Shelly Beach (Manly)

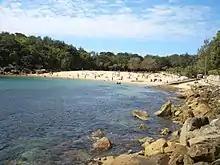
Shelly Beach, Manly

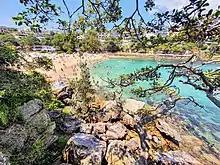
Beautiful protected beach perfect for snorkeling and swimming

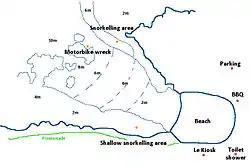
Shelly Beach location map

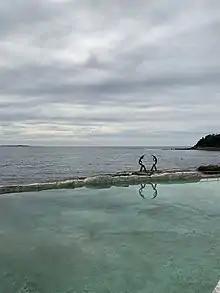
The now repaired Sea Nymphs sculpture at Fairy Bower Pool

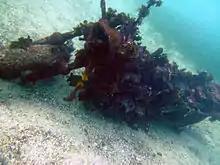
Motorbike 'wreck' at Shelly

Shelly Beach (also known as Shelley Beach) is a beach located in Manly, a suburb of Sydney, New South Wales, Australia. It is adjacent to North Head and Fairy Bower. Shelly Beach is a western facing beach on the eastern coast of Australia.